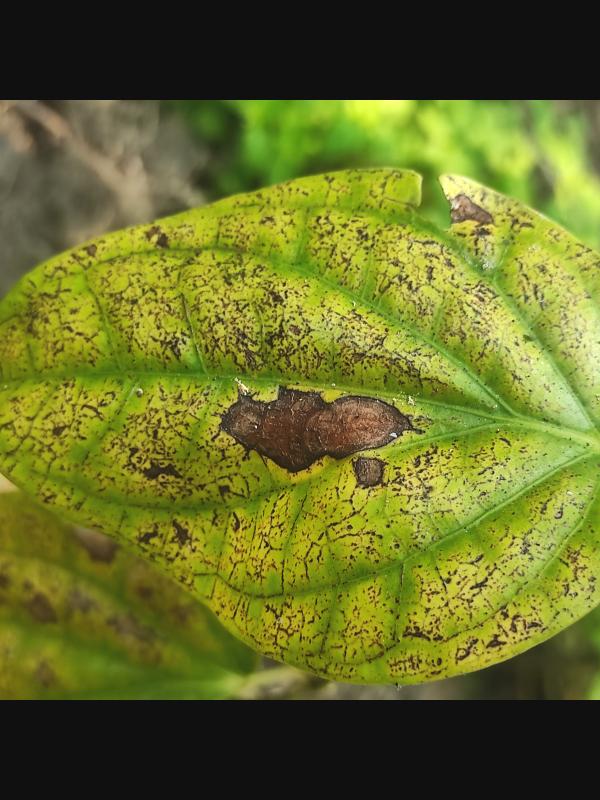
Label: Fungal_Brown_Spot_Disease